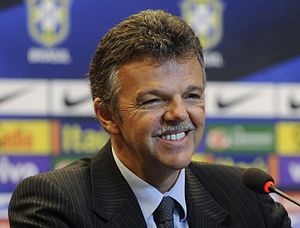
Gilmar Rinaldi
Gilmar Luís Rinaldi er en tidligere brasiliansk fodboldspiller.